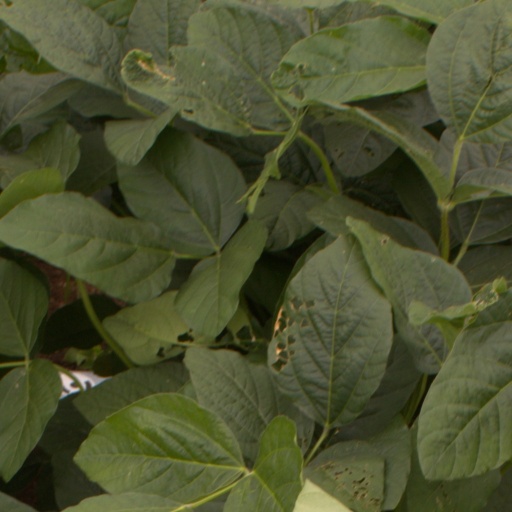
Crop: soybean